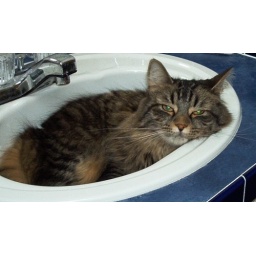
Sunny hanging out in the bathroom sink